Fort Leslie

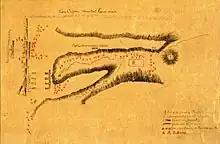
Hand-drawn sketch of the Battle of Talladega. Fort Leslie is labeled as "A" on map.

After the Creek War began, American settlers and allied Creeks gathered inside and around Fort Leslie for protection from any Red Stick aggression. Many of the allied Creeks were from the nearby town of Talladega. Numbers differ on how many occupants were inside the fort, with some sources stating there were only 160 people total and other sources stating anywhere from 154 to 180 allied Creek warriors and their families. These numbers do not include the number of any Americans who may have occupied Fort Leslie.